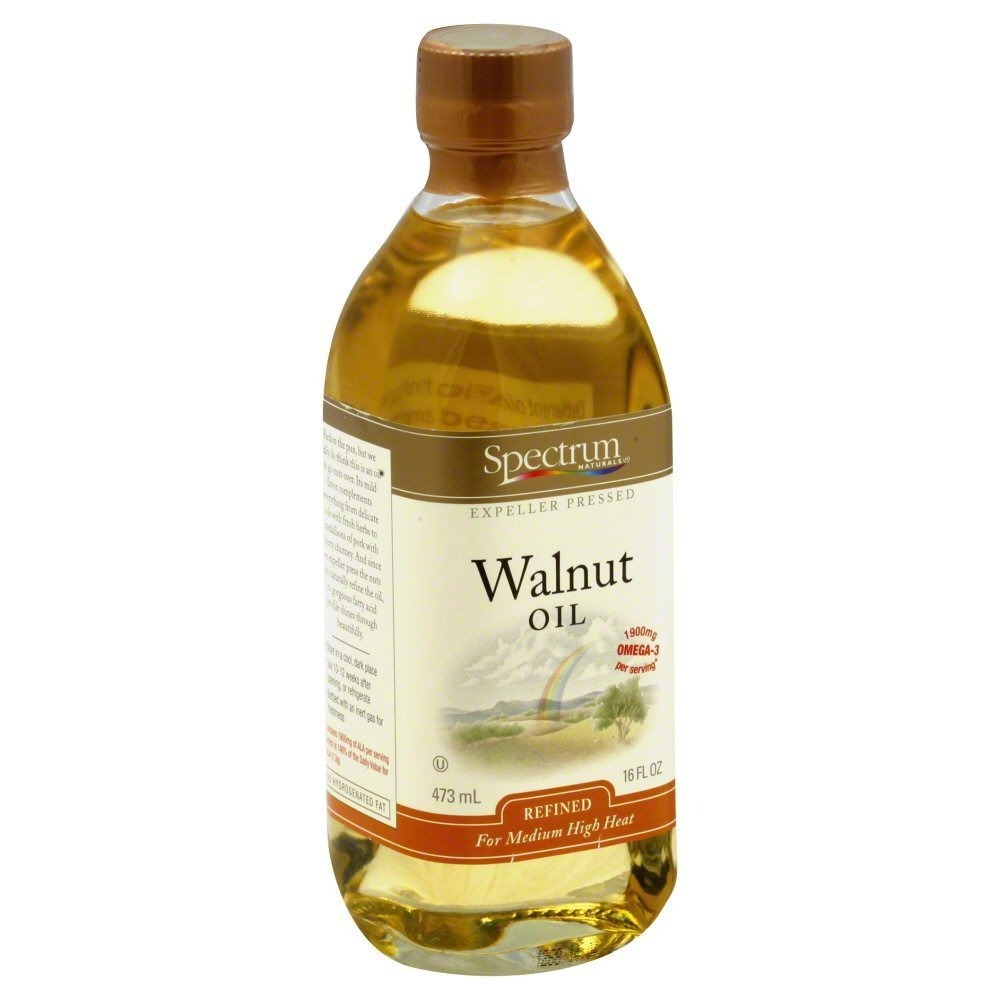
Item Name: Spectrum Walnut Oil, 16 oz
Bullet Point: Spectrum
Value: 16.0
Unit: Fl Oz

Price: 9.715